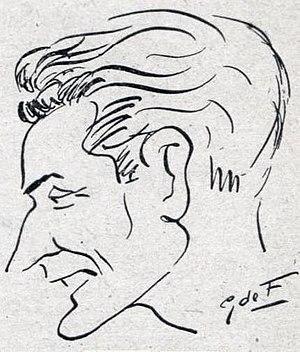
Étienne Bally, par G. de F. en juillet 1947
Étienne Marcel Bally, né le 17 avril 1923 à Vénissieux et mort le 10 janvier 2018 à Saint-Fons, est un athlète français spécialiste du sprint.